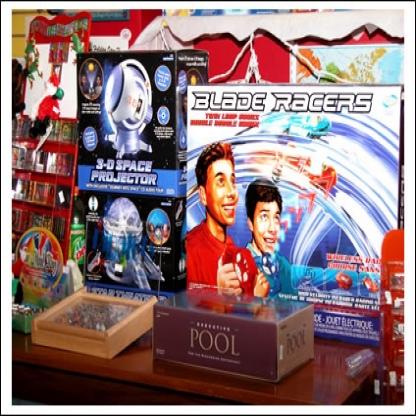
Scene: Indoor